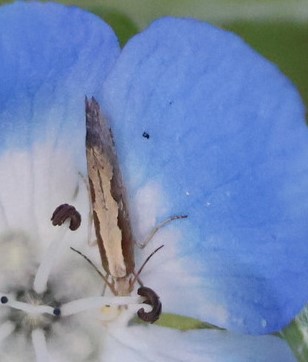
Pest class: diamondback_moth